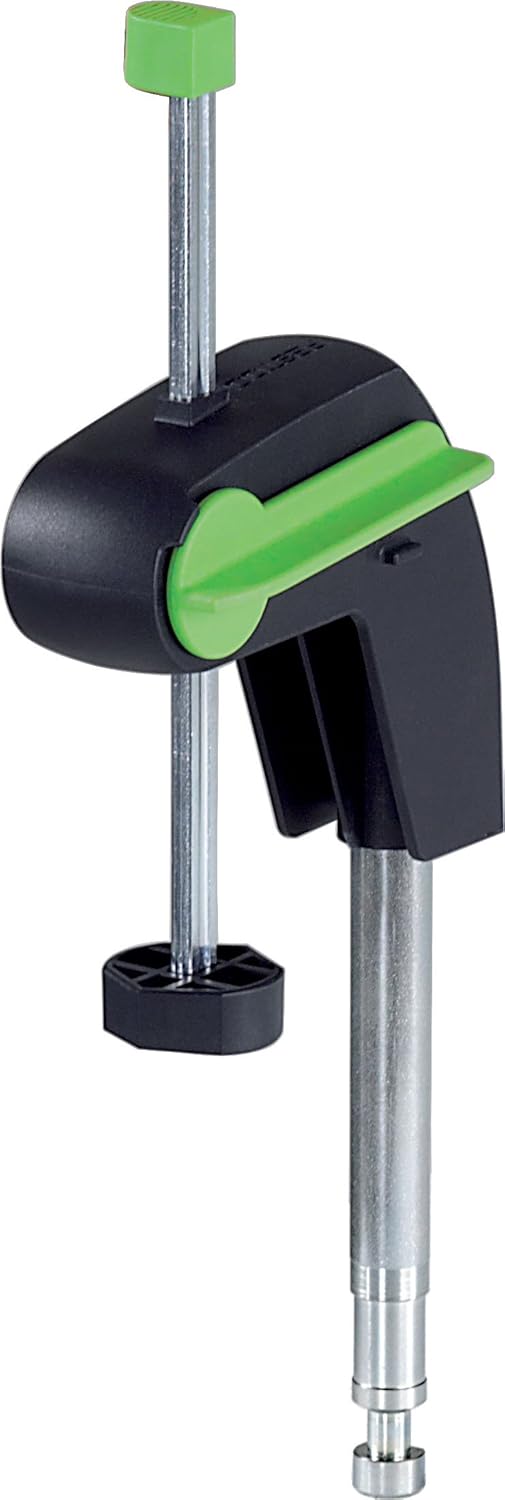
Festool 494391 Hold Down Clamp
Category: Tools & Home Improvement
From the Manufacturer Replacement. For securing material, to be used on the left or right.
Features: Country Of Origin: China | Model Number: 494391 | Item Package Dimension: 11.75" L x 12.75" W x 0.5" H | Item Package Weight: 1.8077905484 lb | For KS 120, KS 88